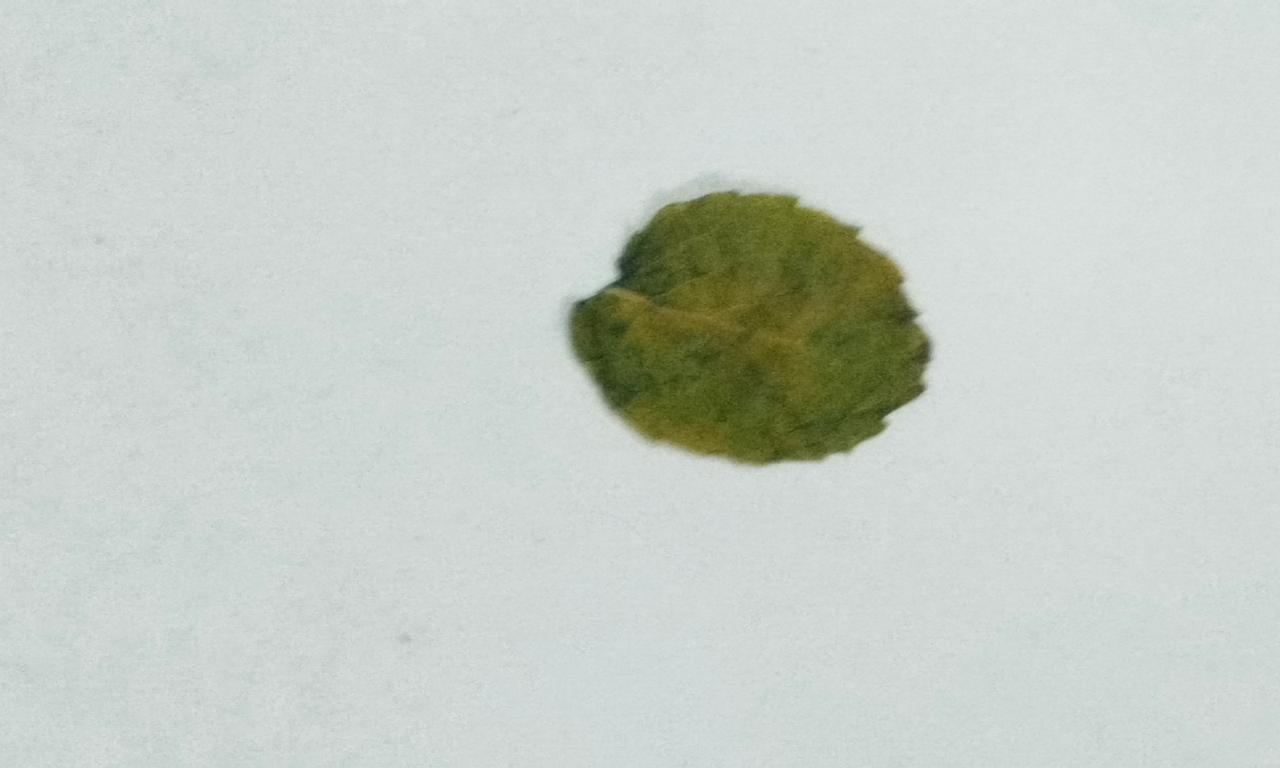
Label: Dried